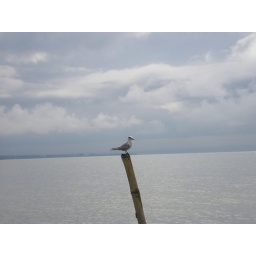
birdy in the lake pole